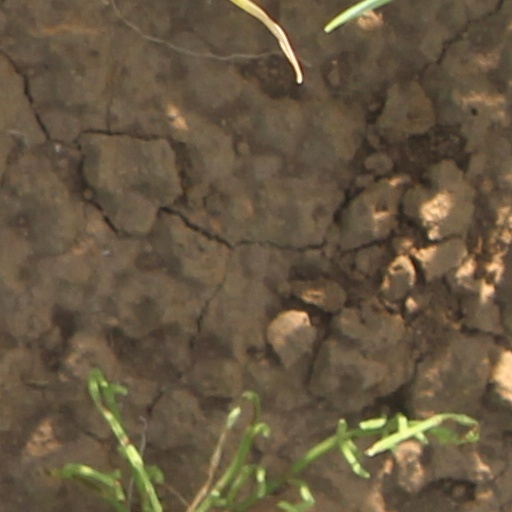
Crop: wheat